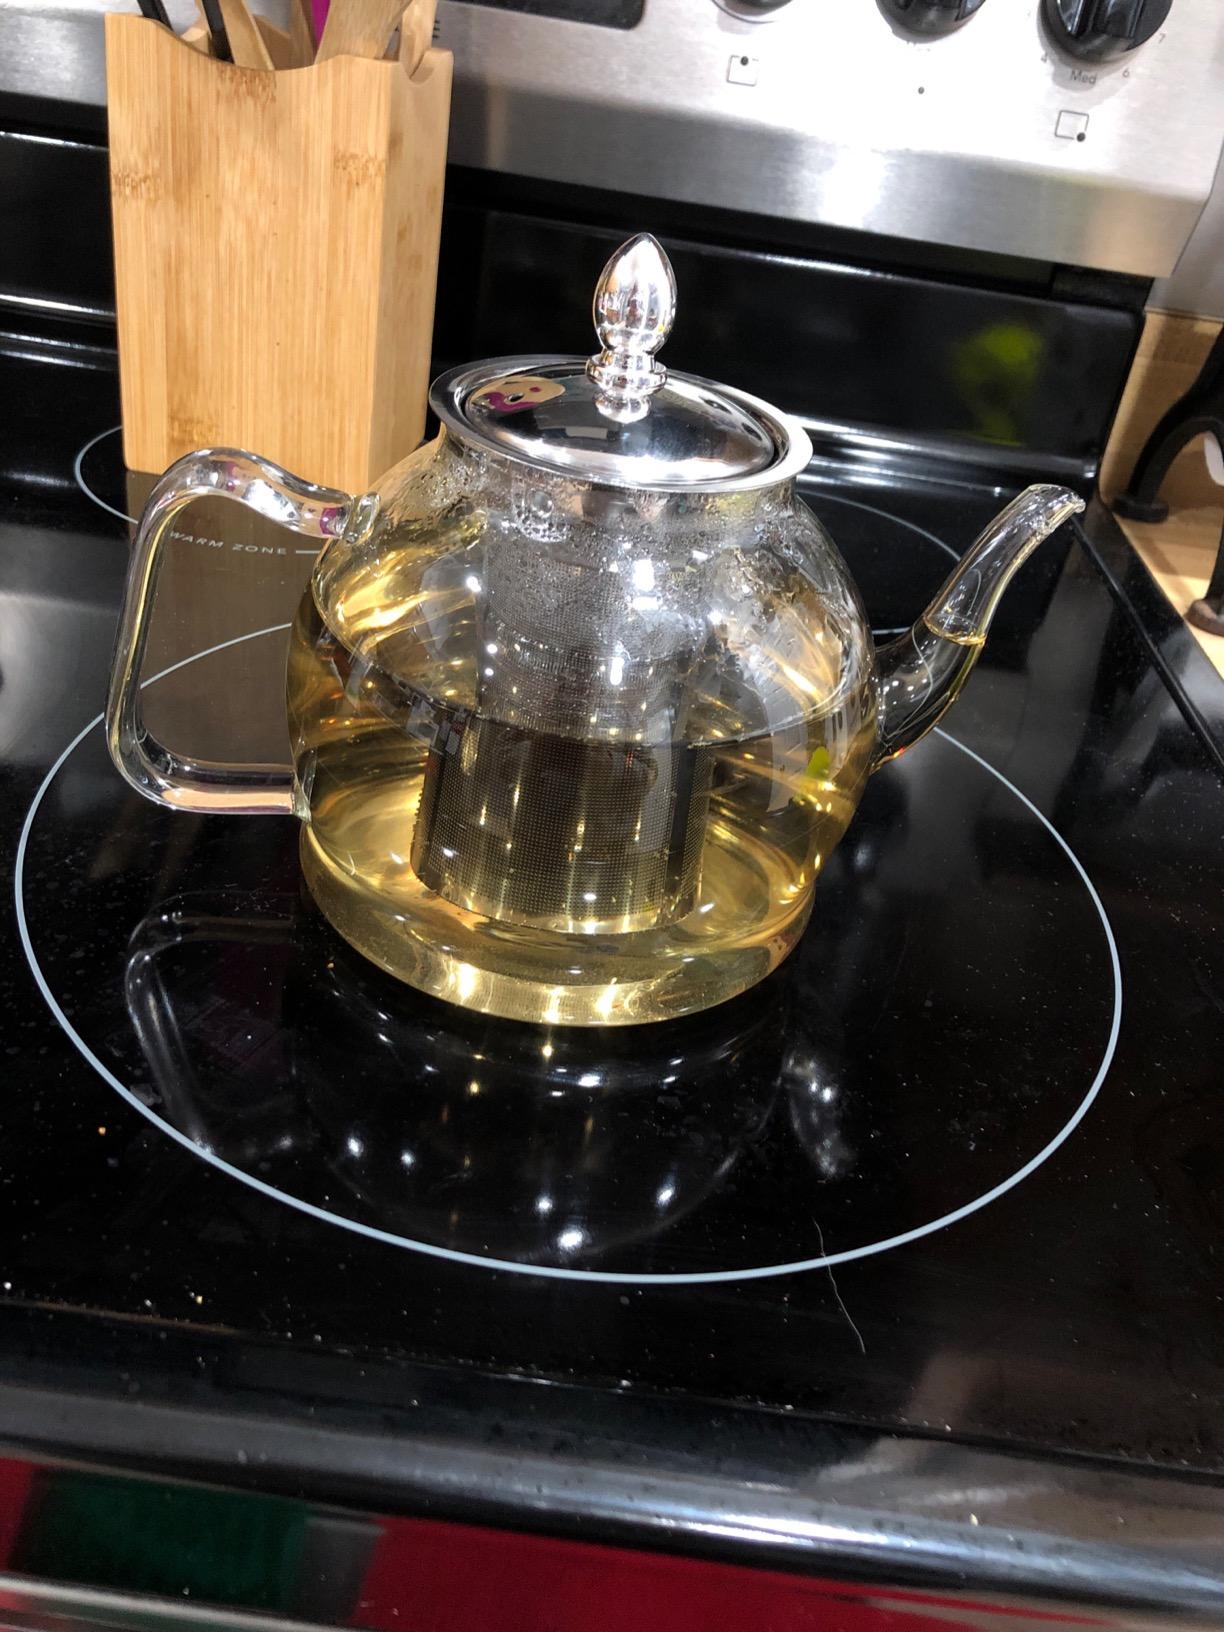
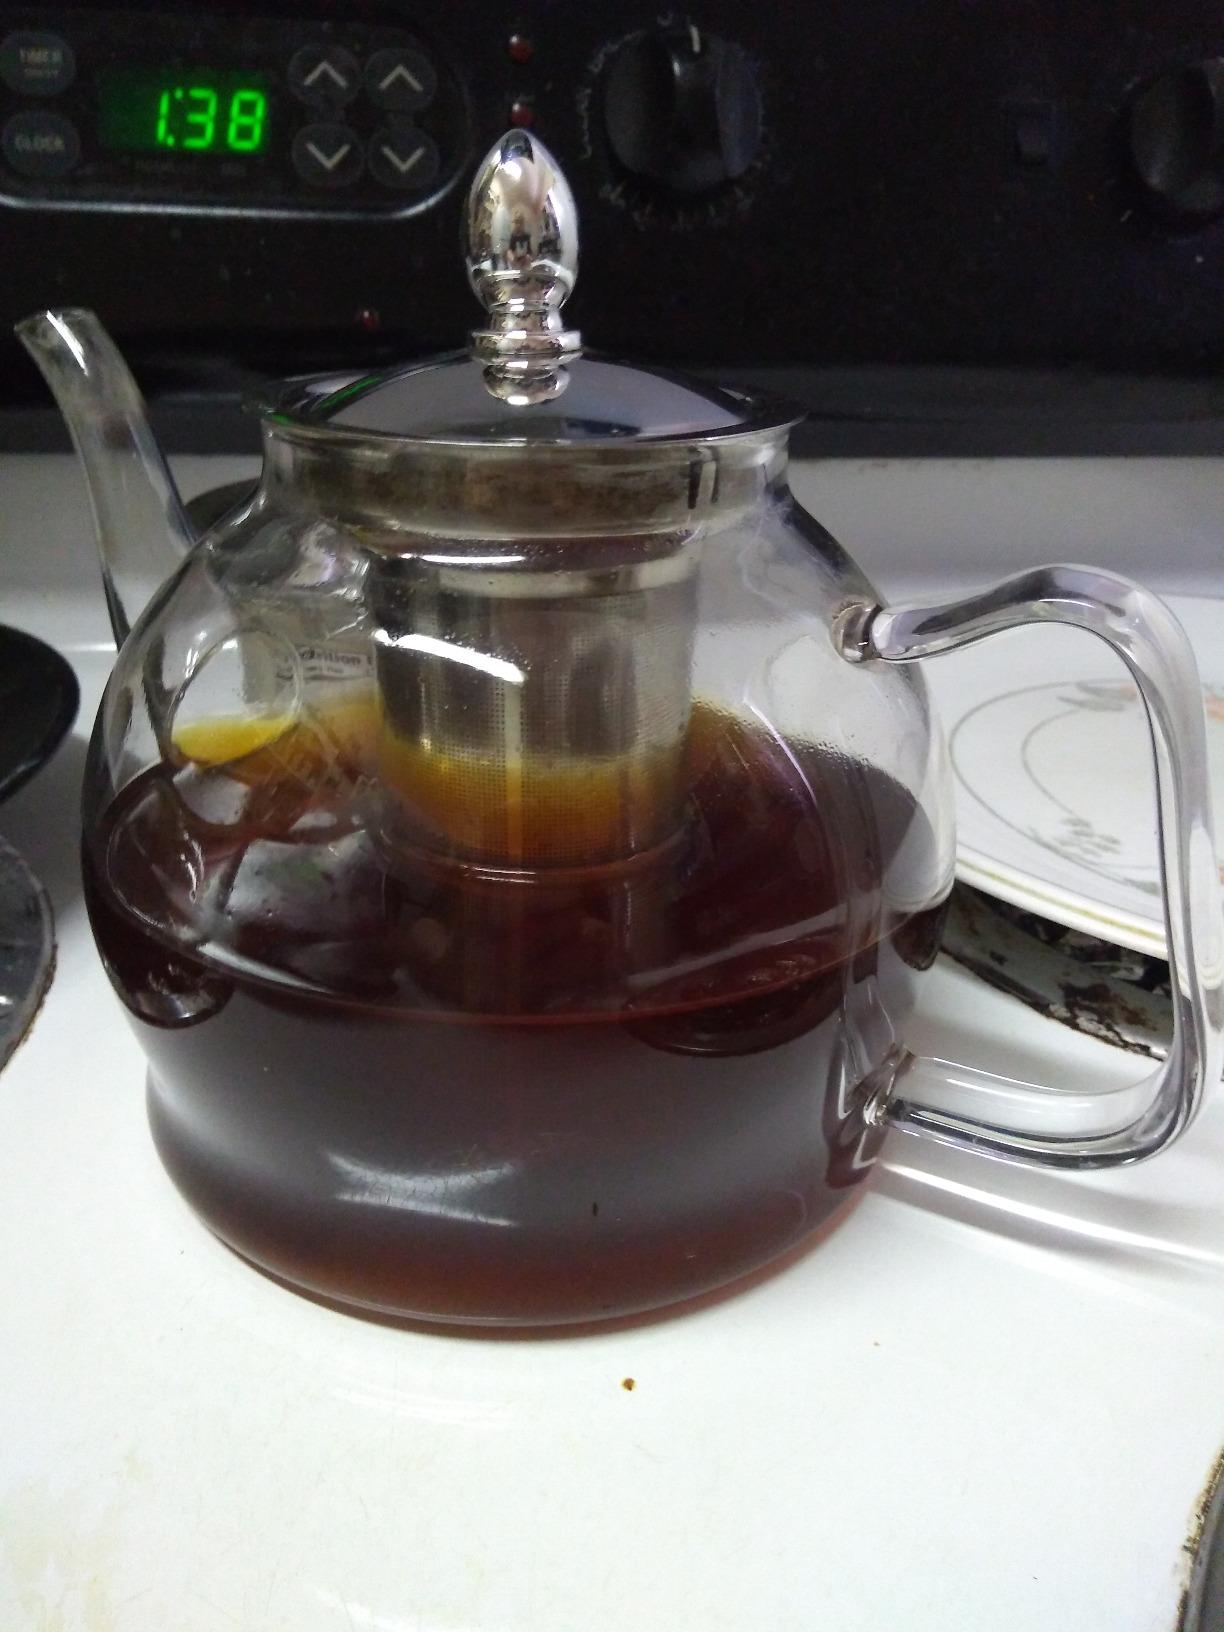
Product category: items_kettle
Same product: yes